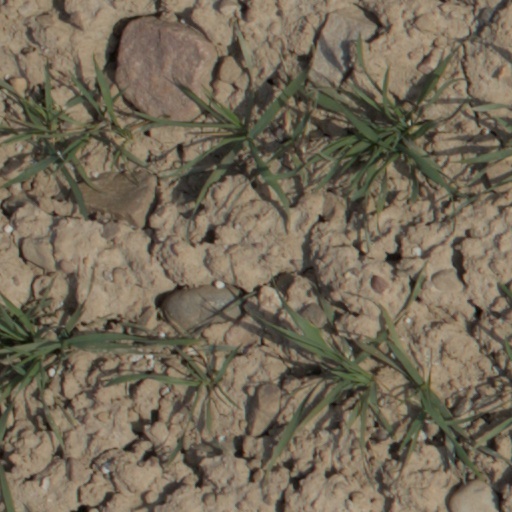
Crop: wheat